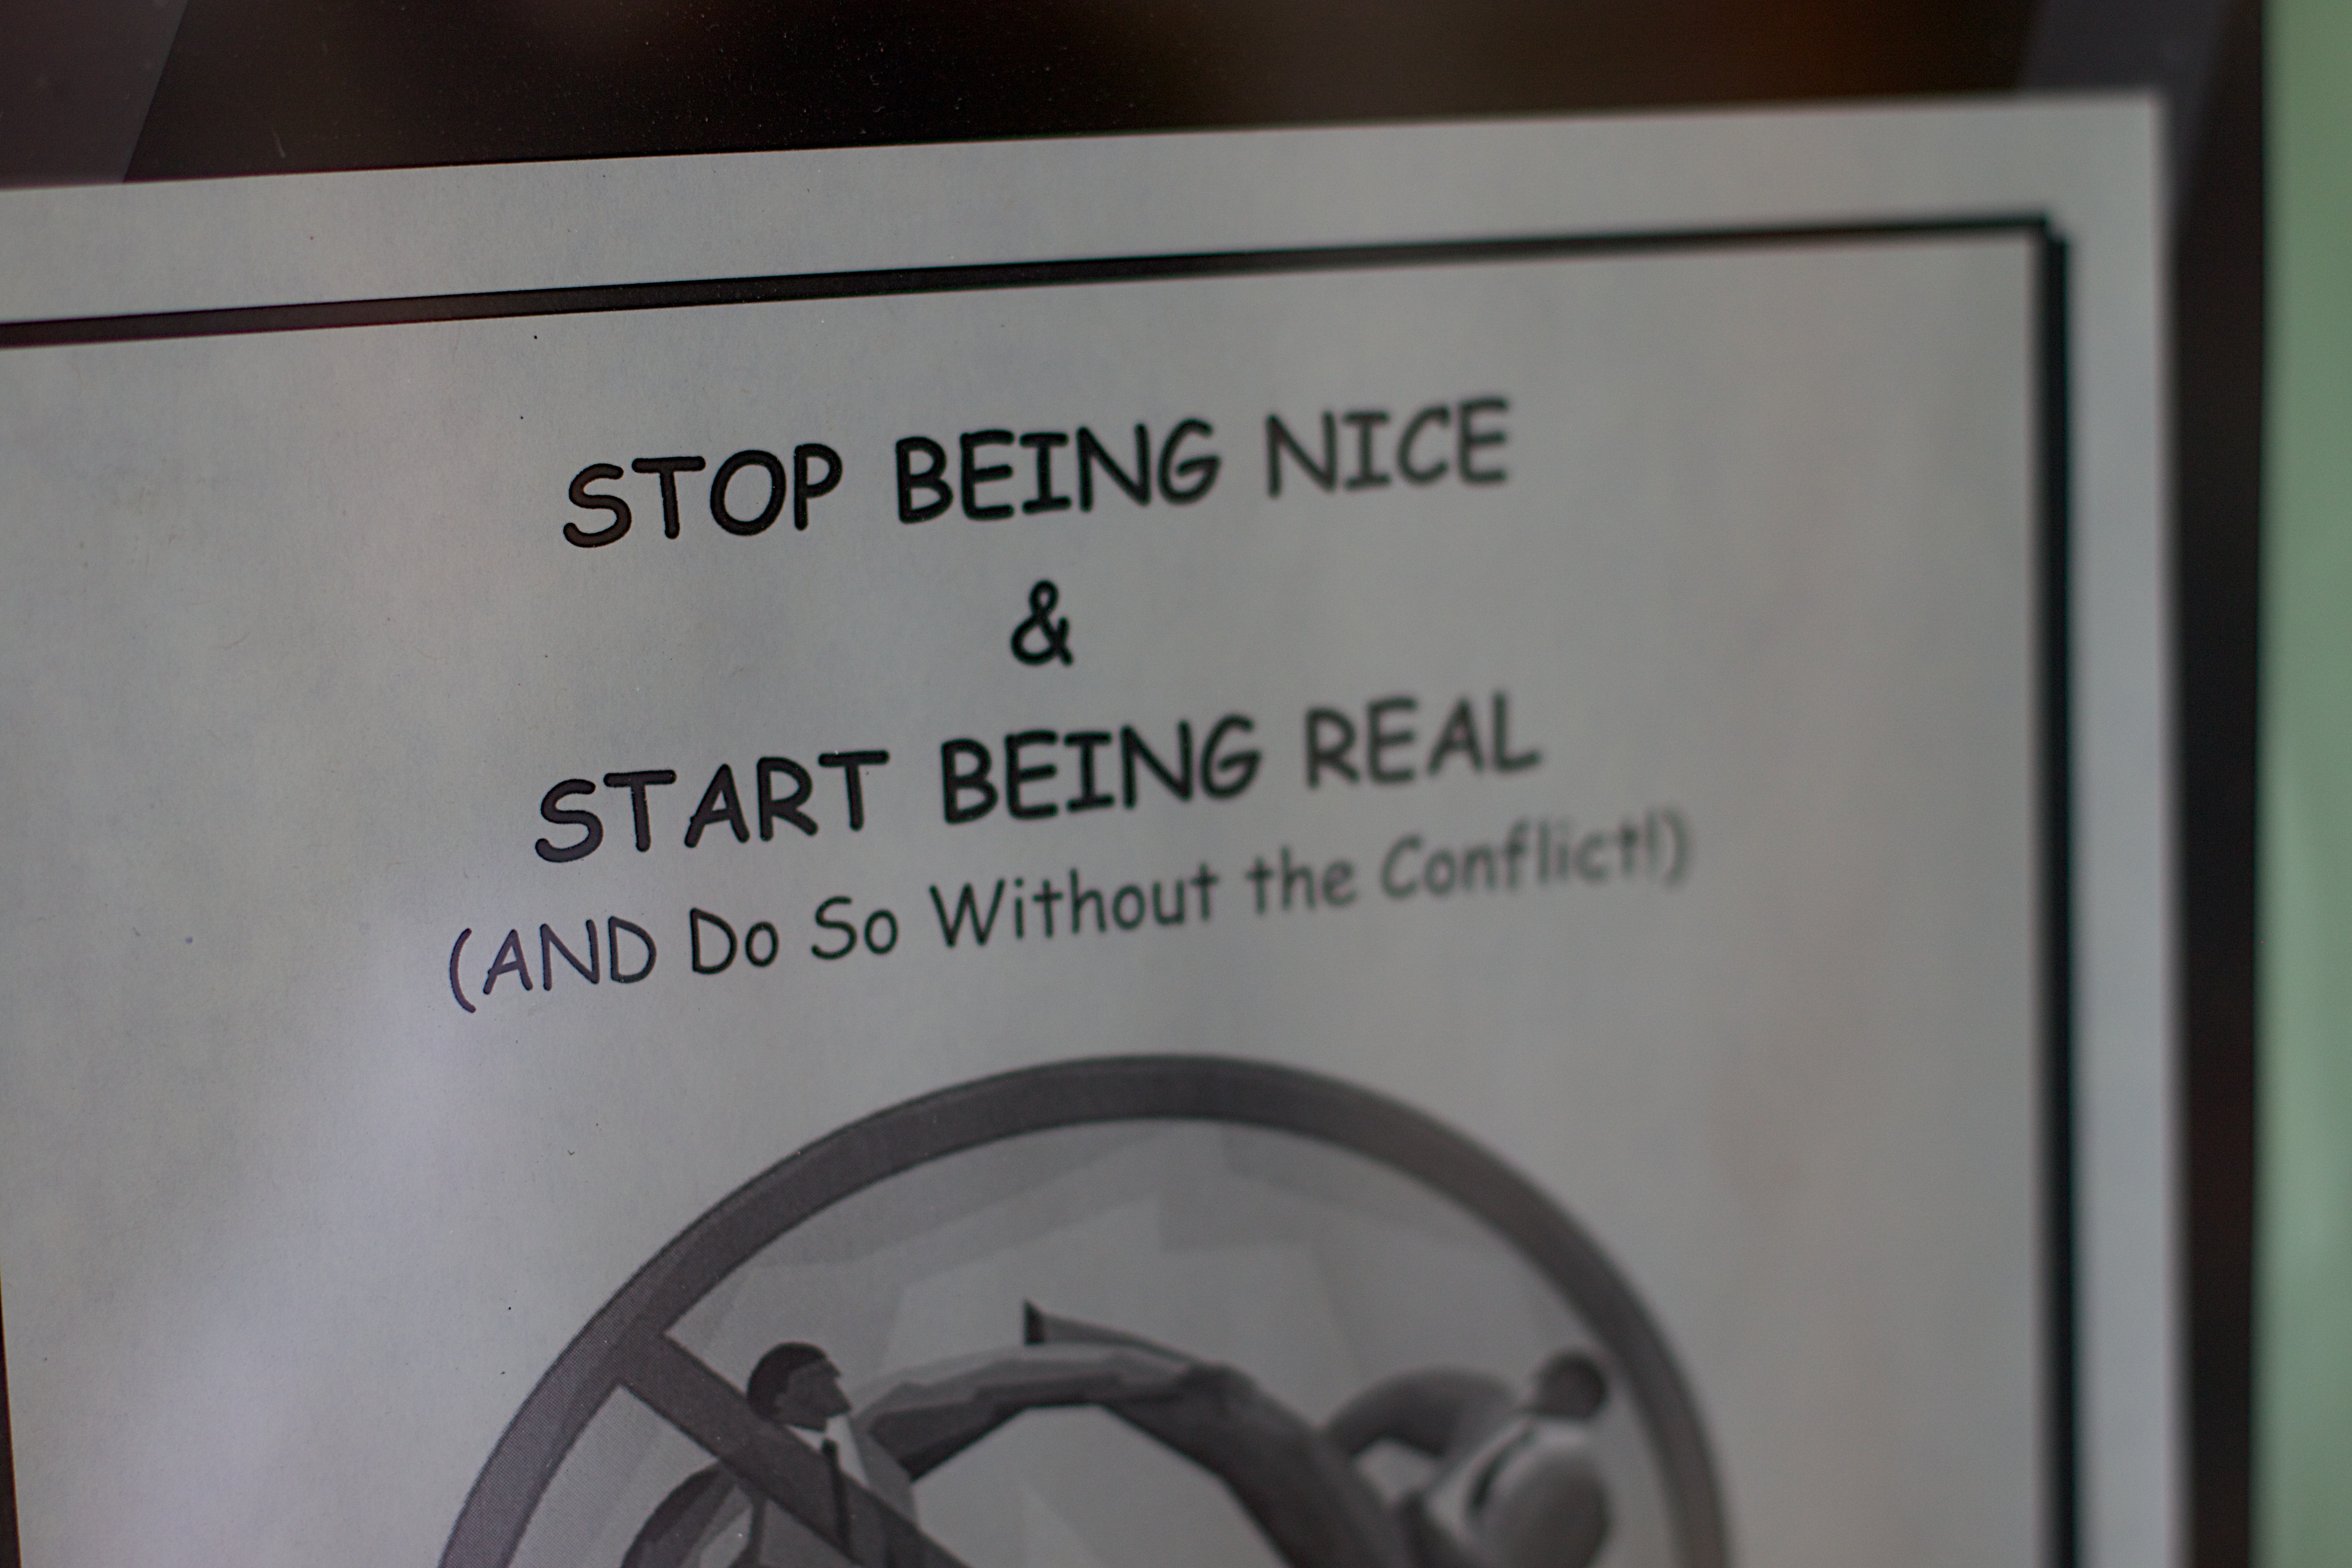
technology, sign, gadget, washington, odyssey